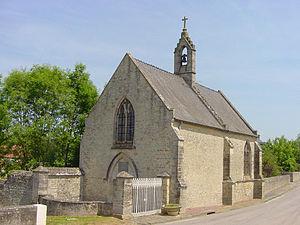
Formigny est une ancienne commune française, située dans le département du Calvados en Normandie, peuplée de 251 habitants. Depuis le 1ᵉʳ janvier 2017, elle fait partie de la commune de Formigny La Bataille.